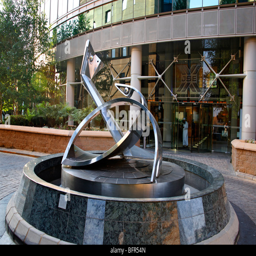
sculpture at the entrance to the building